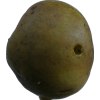
Label: pear